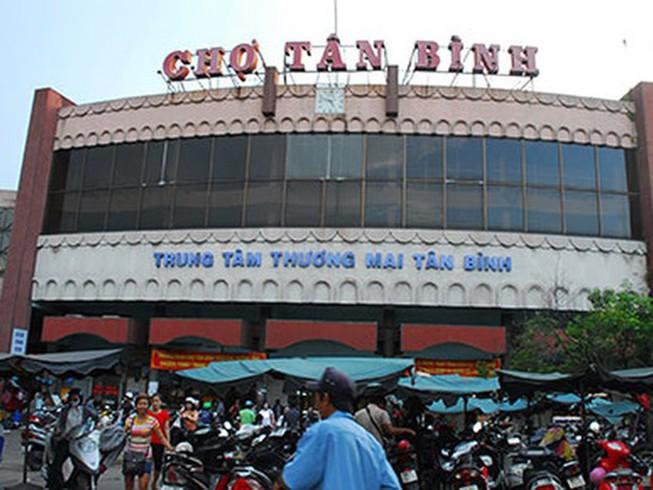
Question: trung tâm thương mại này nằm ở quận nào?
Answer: quận tân bình